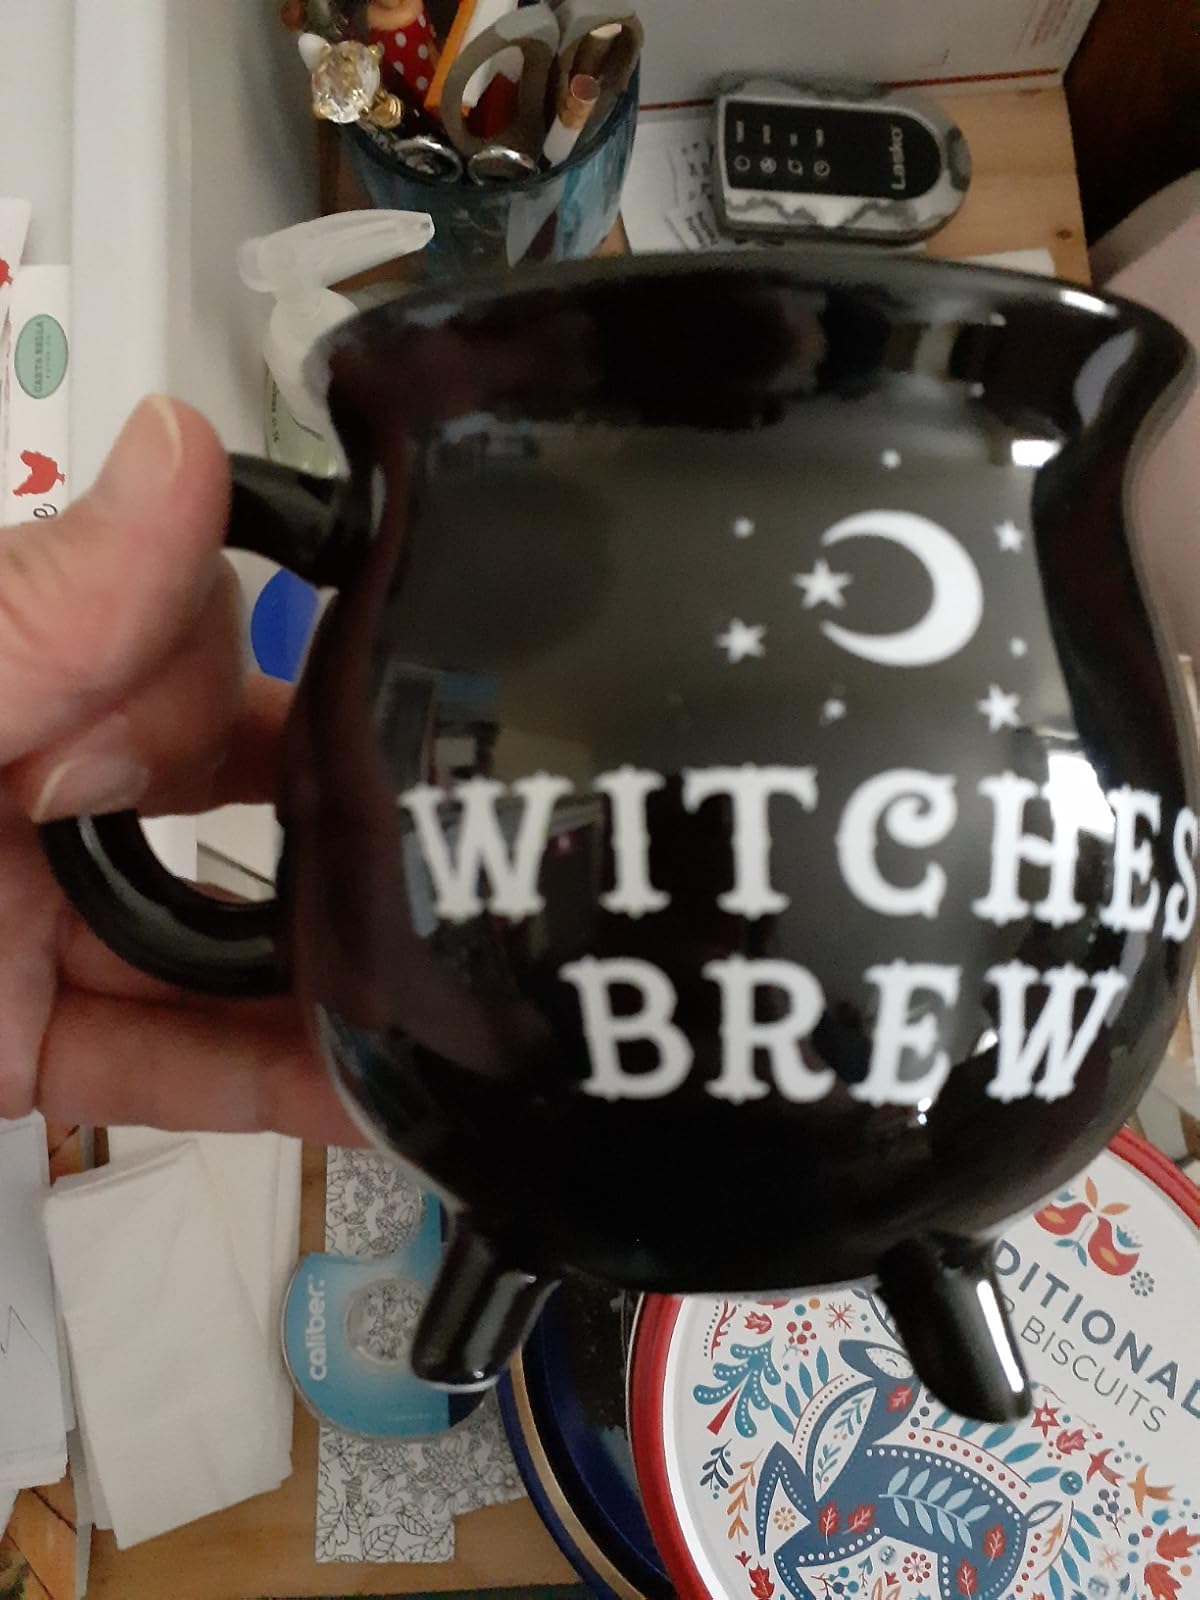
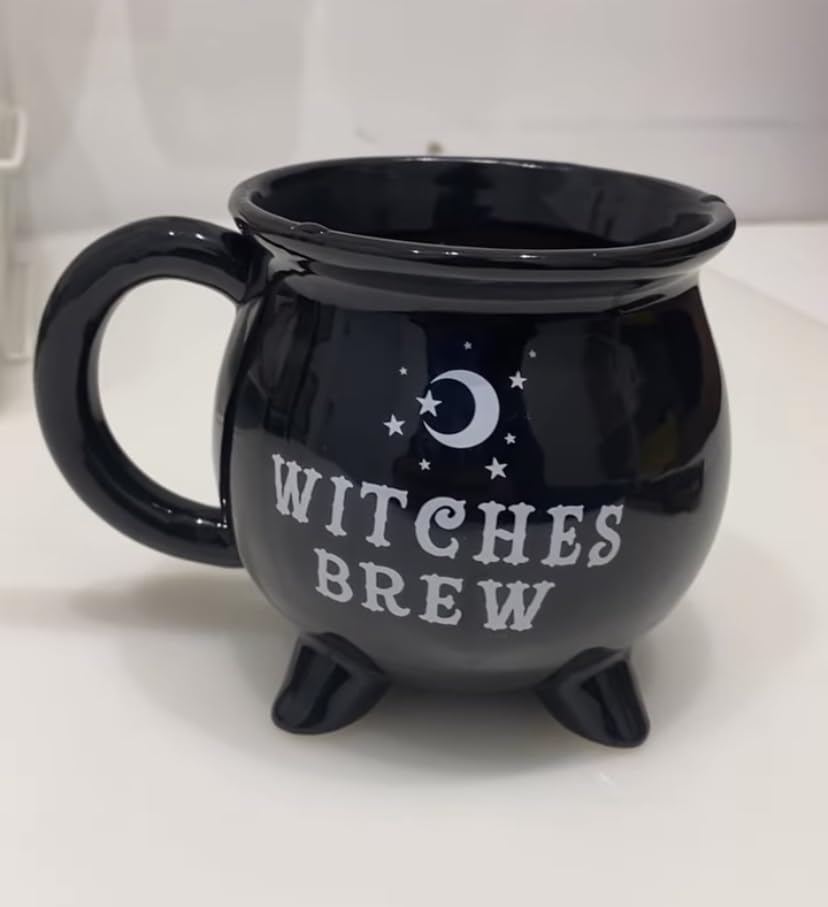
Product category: items_mug
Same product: yes